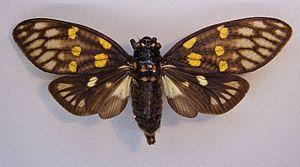
Gaeana est un genre de cigales de la sous-famille des Cicadinae que l'on trouve en Asie tropicale et tempérée. Les espèces sont remarquables par la couleur de leurs ailes.